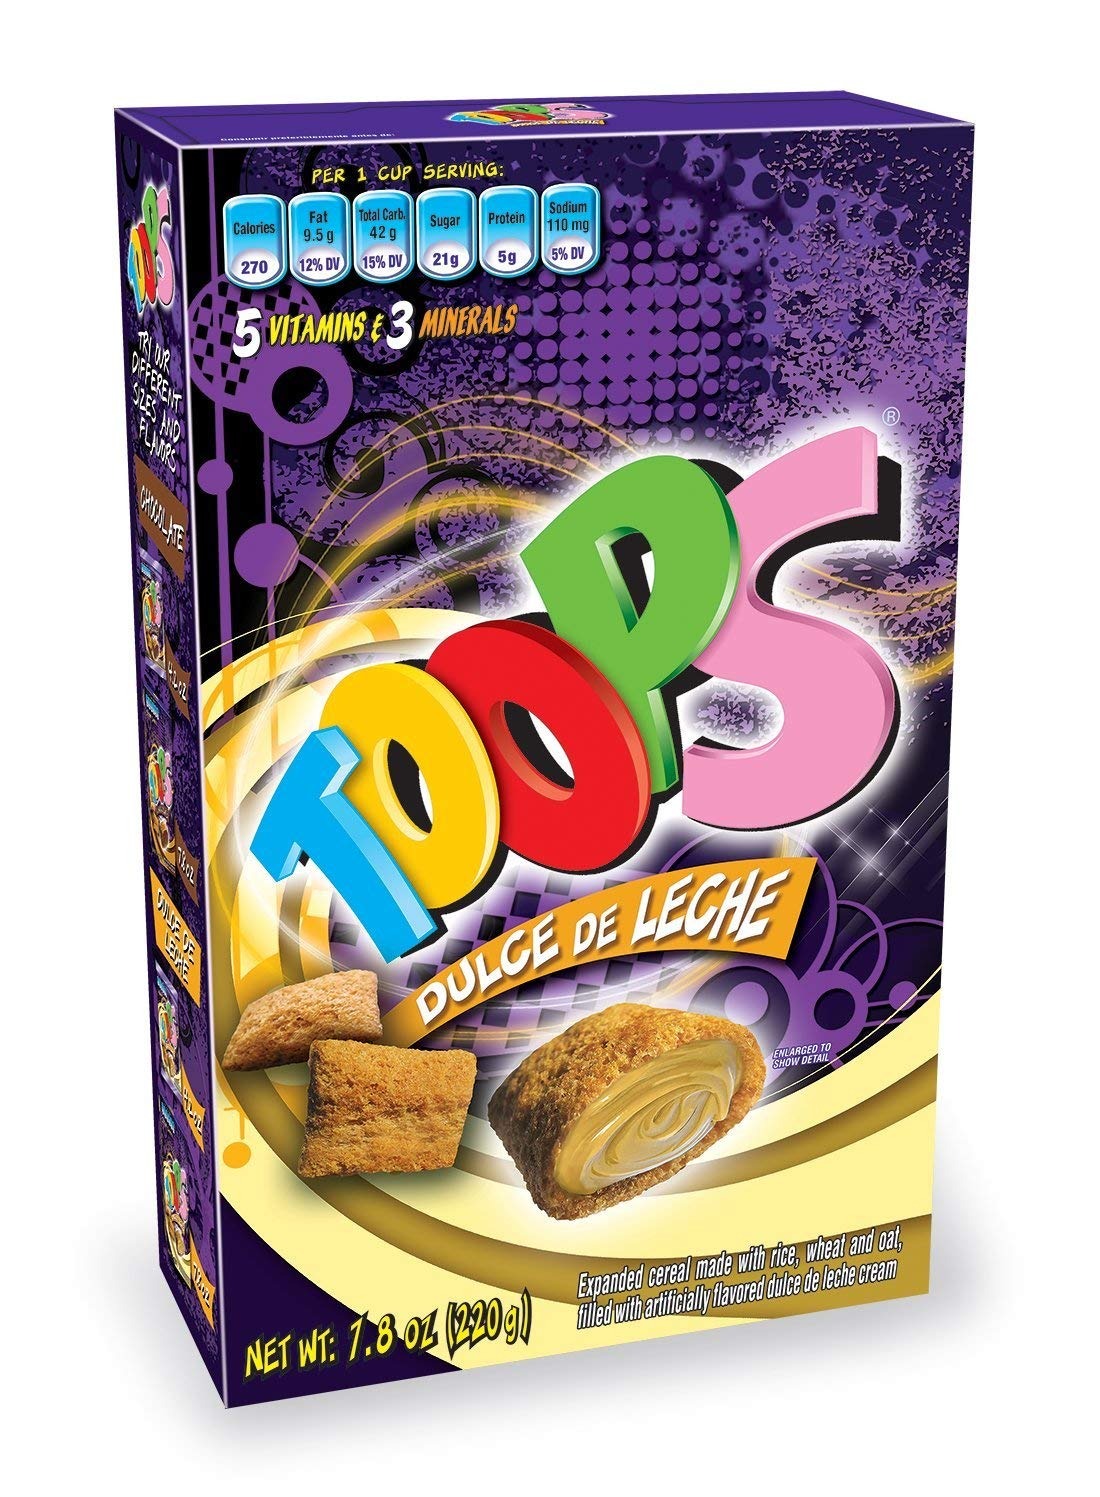
Item Name: TOOPS Dulce de Leche Cereal, 7.8 Ounce (220 grams) (1 Pack)
Bullet Point 1: FLAVOR IS FIRST - Crunchy Cereal Squares Filled with delicious
Bullet Point 2: Quality, Tradition and Trust
Value: 7.8
Unit: Ounce

Price: 9.5